Libro de la invencion liberal y arte del juego del axedrez

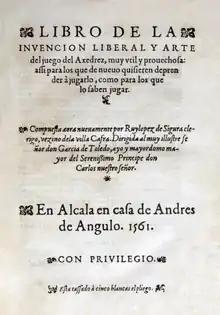
Title page

Libro de la invencion liberal y arte del juego del axedrez (translation: "Book of the liberal invention and art of the game of chess") is one of the first books published about modern chess in Europe, after Pedro Damiano's 1512 book. It was written by Spanish priest Ruy López de Segura in 1561 and published in Alcalá de Henares.